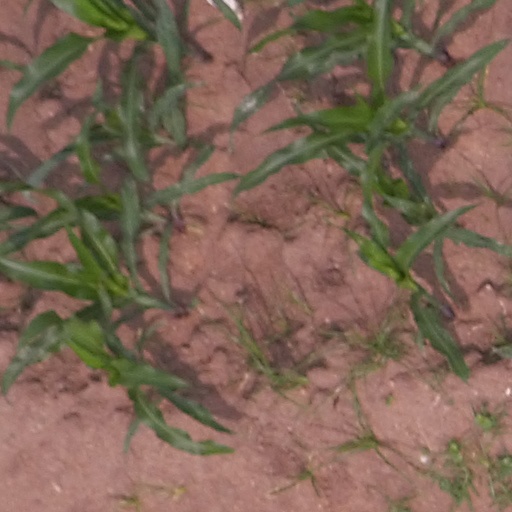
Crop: maize; corn